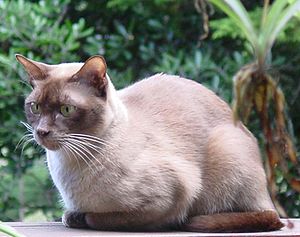
Burmeserkat
Burmeserkatten er en racekat, der stammer fra Asien. Den relativt lille kat, med de gule øjne og brune pels var en højt skattet tempelkat. På Bangkok museet kan man på Smud Koi-papyrussen læse følgende navne for katten: "Thong-Daeng" eller "Supalak". „Thong-Daeng” betyder ”Gyldent rød” og Supalak betyder ”Den noble kat”, hvilket fint beskriver kattens natur.